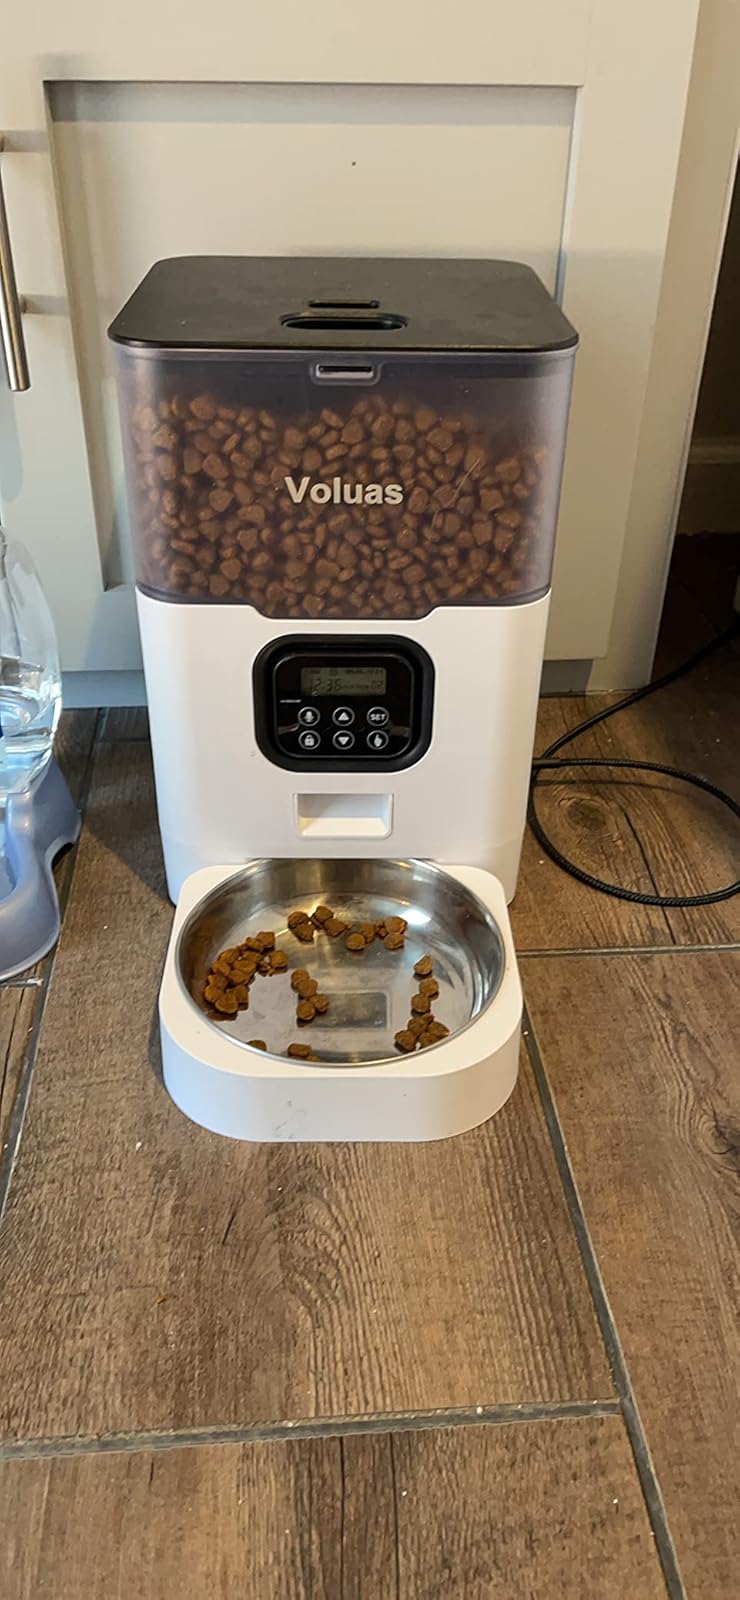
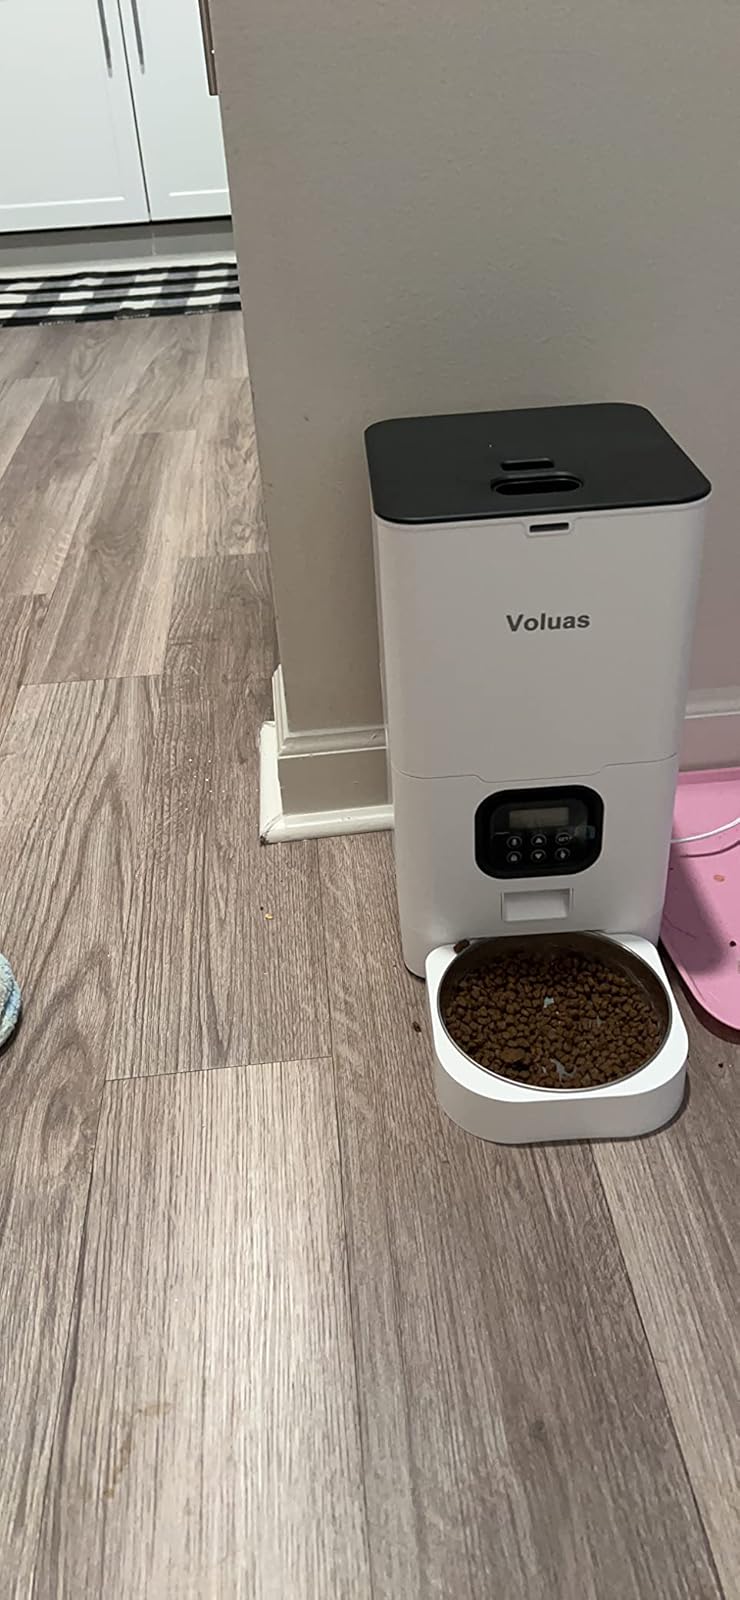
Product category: items_feeder
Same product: no